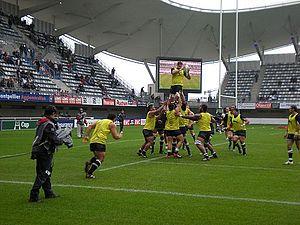
Avant le match MHR-Sale (octobre 2012)
Montpellier est une ville de France impliquée dans de nombreuses disciplines sportives. Plusieurs clubs de la ville côtoient aujourd'hui ou ont côtoyé, par le passé, l'élite de leur sport, comme le Montpellier Hérault Sport Club et auparavant, le SOM en football, le MHR en rugby à XV, les Diables Rouges en rugby à XIII, le MHB en handball, le Montpellier Paillade Basket en basket-ball, le Montpellier Volley UC en volley-ball, le MWP en water-polo, les Vipers en hockey sur glace, les Barracudas en baseball ou même les Hurricanes en football américain.